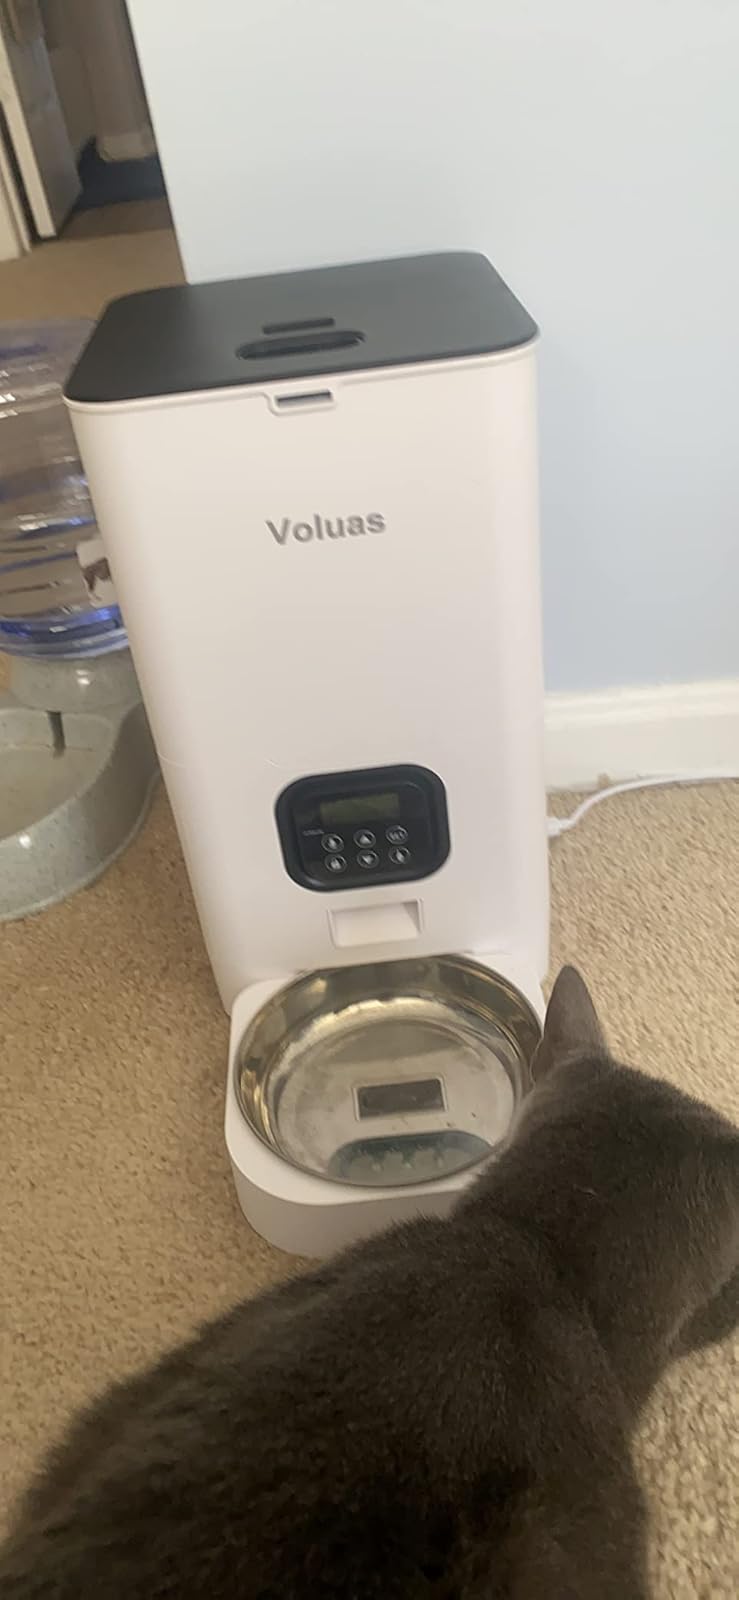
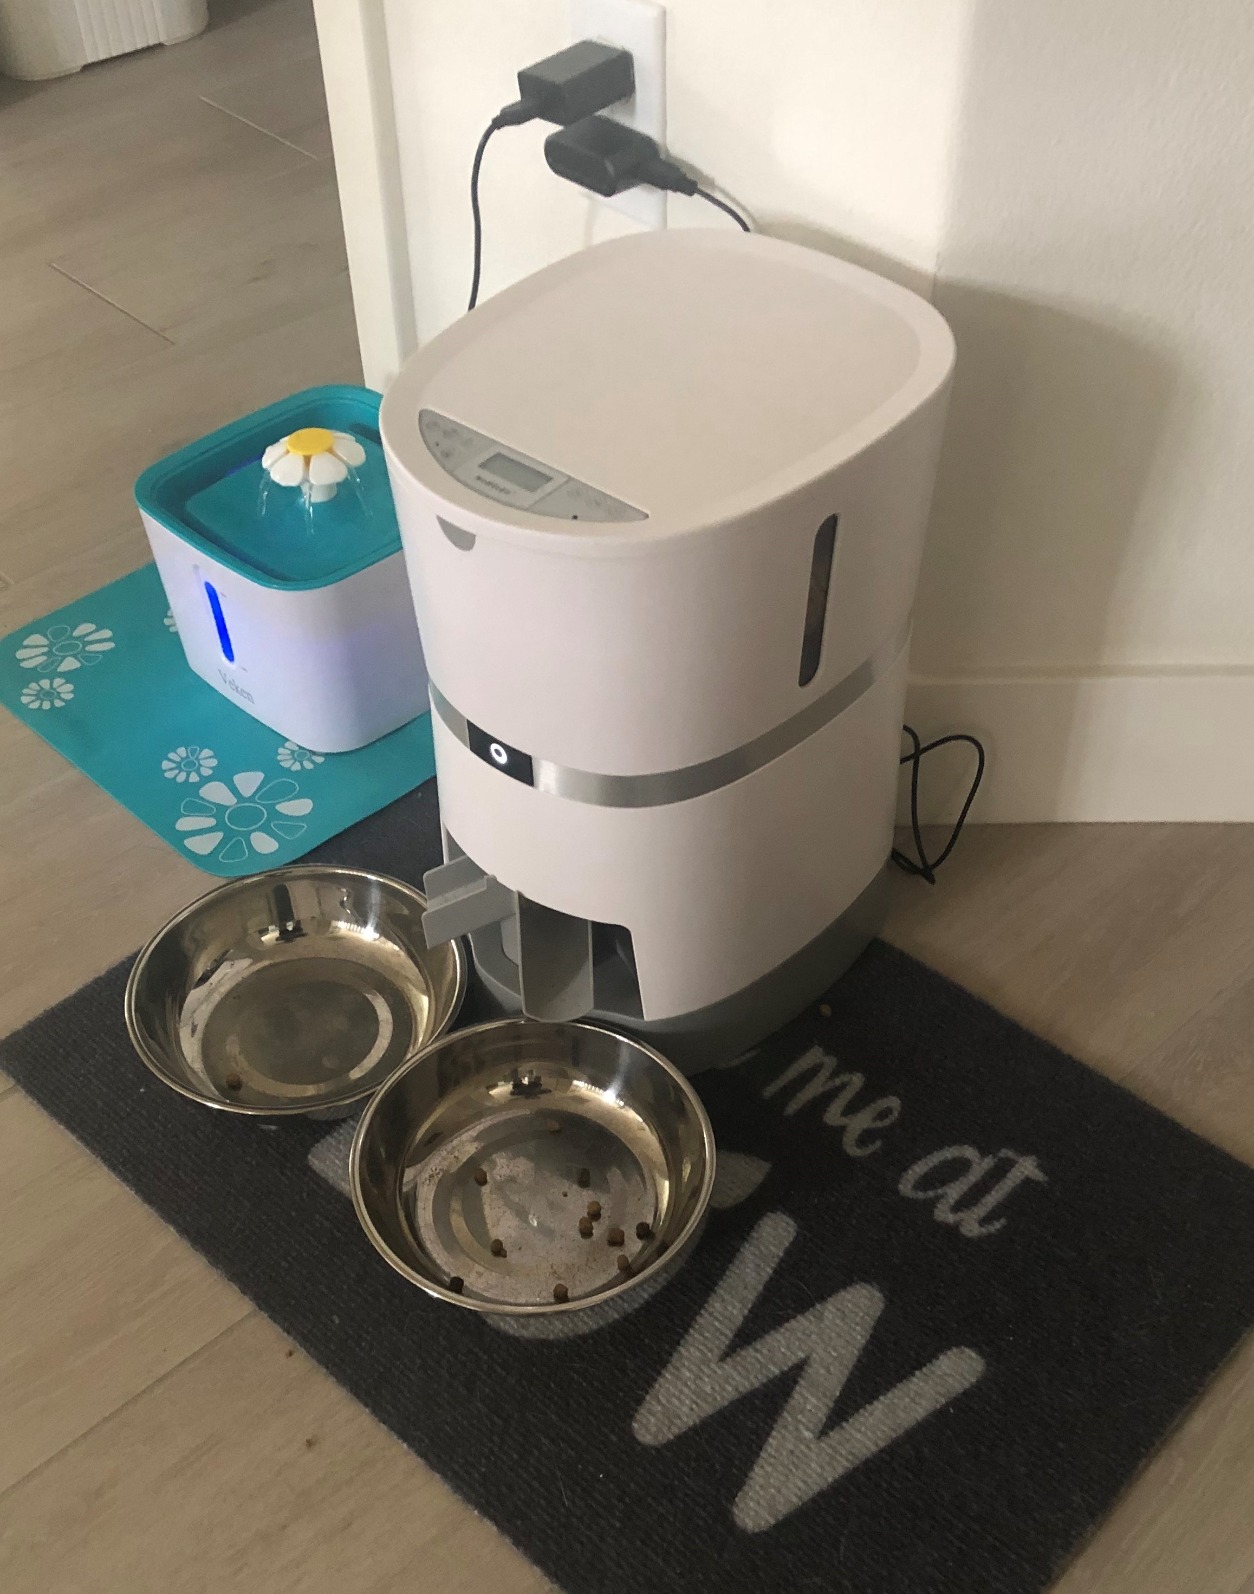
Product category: items_feeder
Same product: no